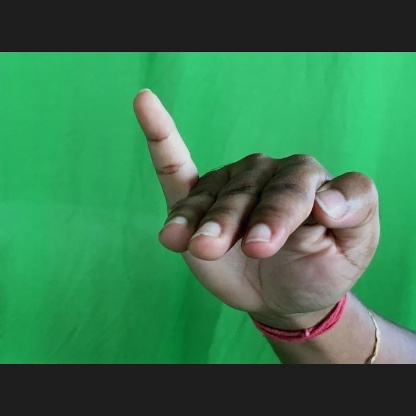
Mudra: Hamsapaksha